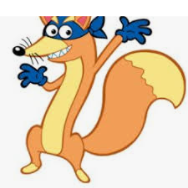
Portrait style: Cartoon Portrait